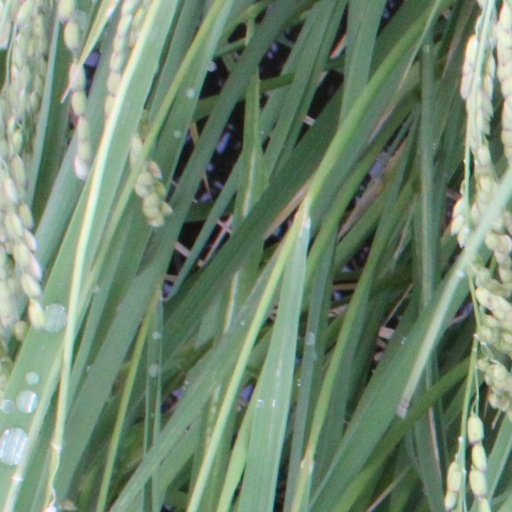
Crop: rice